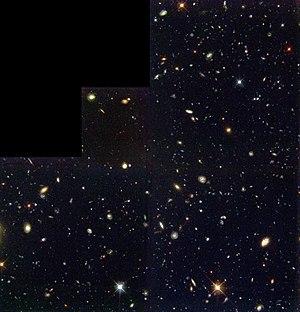
Le Champ profond de Hubble, ou HDF pour l'anglais Hubble Deep Field, est une région de l'hémisphère nord de la sphère céleste située dans la constellation de la Grande Ourse, couvrant à peu près un 30 millionième de la surface du ciel, et qui contient environ 3 000 galaxies de faible luminosité.